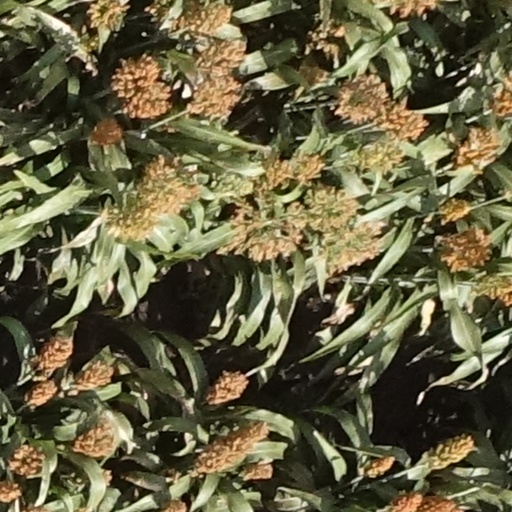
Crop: sorghum